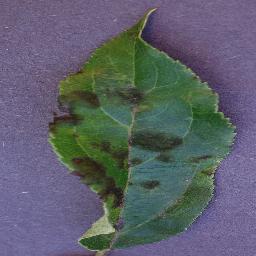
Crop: apple
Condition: scab